Micropaleontology

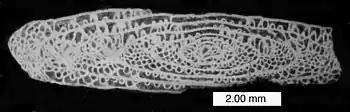
Fusulinid ("Triticites") from the Plattsmouth Chert, Red Oak, Iowa (Permian).

Micropaleontology can be roughly divided into four areas of study on the basis of microfossil composition: (a) calcareous, as in coccoliths and foraminifera, (b) phosphatic, as in the study of some vertebrates, (c) siliceous, as in diatoms and radiolaria, or (d) organic, as in the pollen and spores studied in palynology.